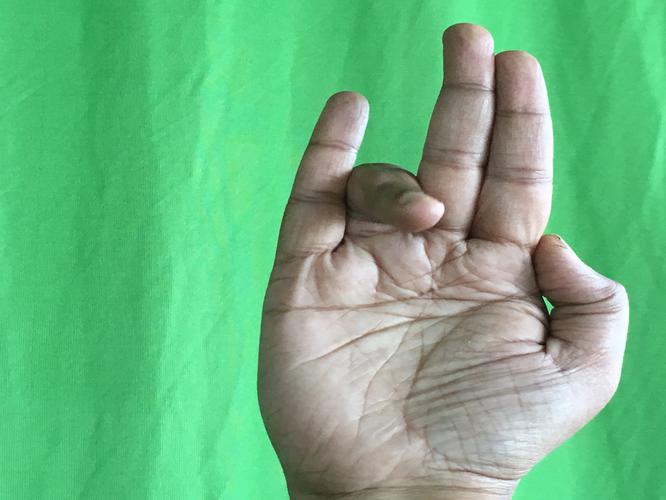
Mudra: Tripathaka
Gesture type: single_hand